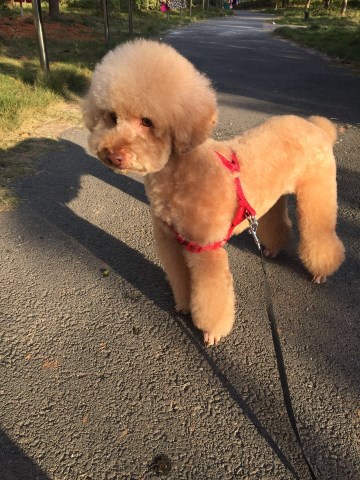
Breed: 7449-n000128-teddy